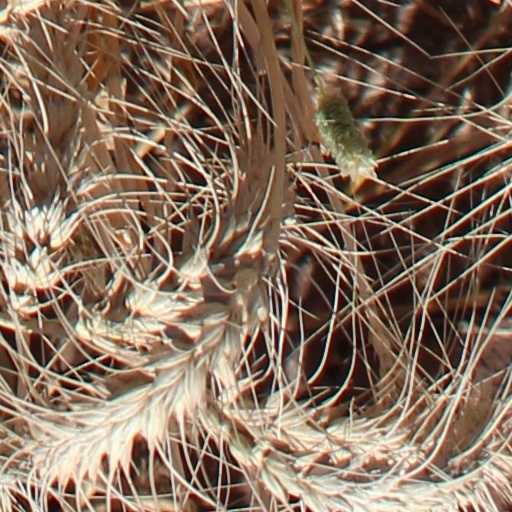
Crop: wheat